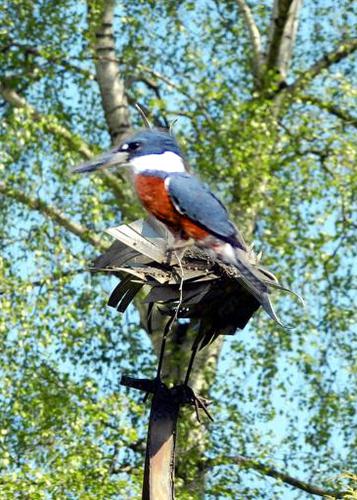
Bird species: Ringed_Kingfisher
Bird type: landbird
Background: land